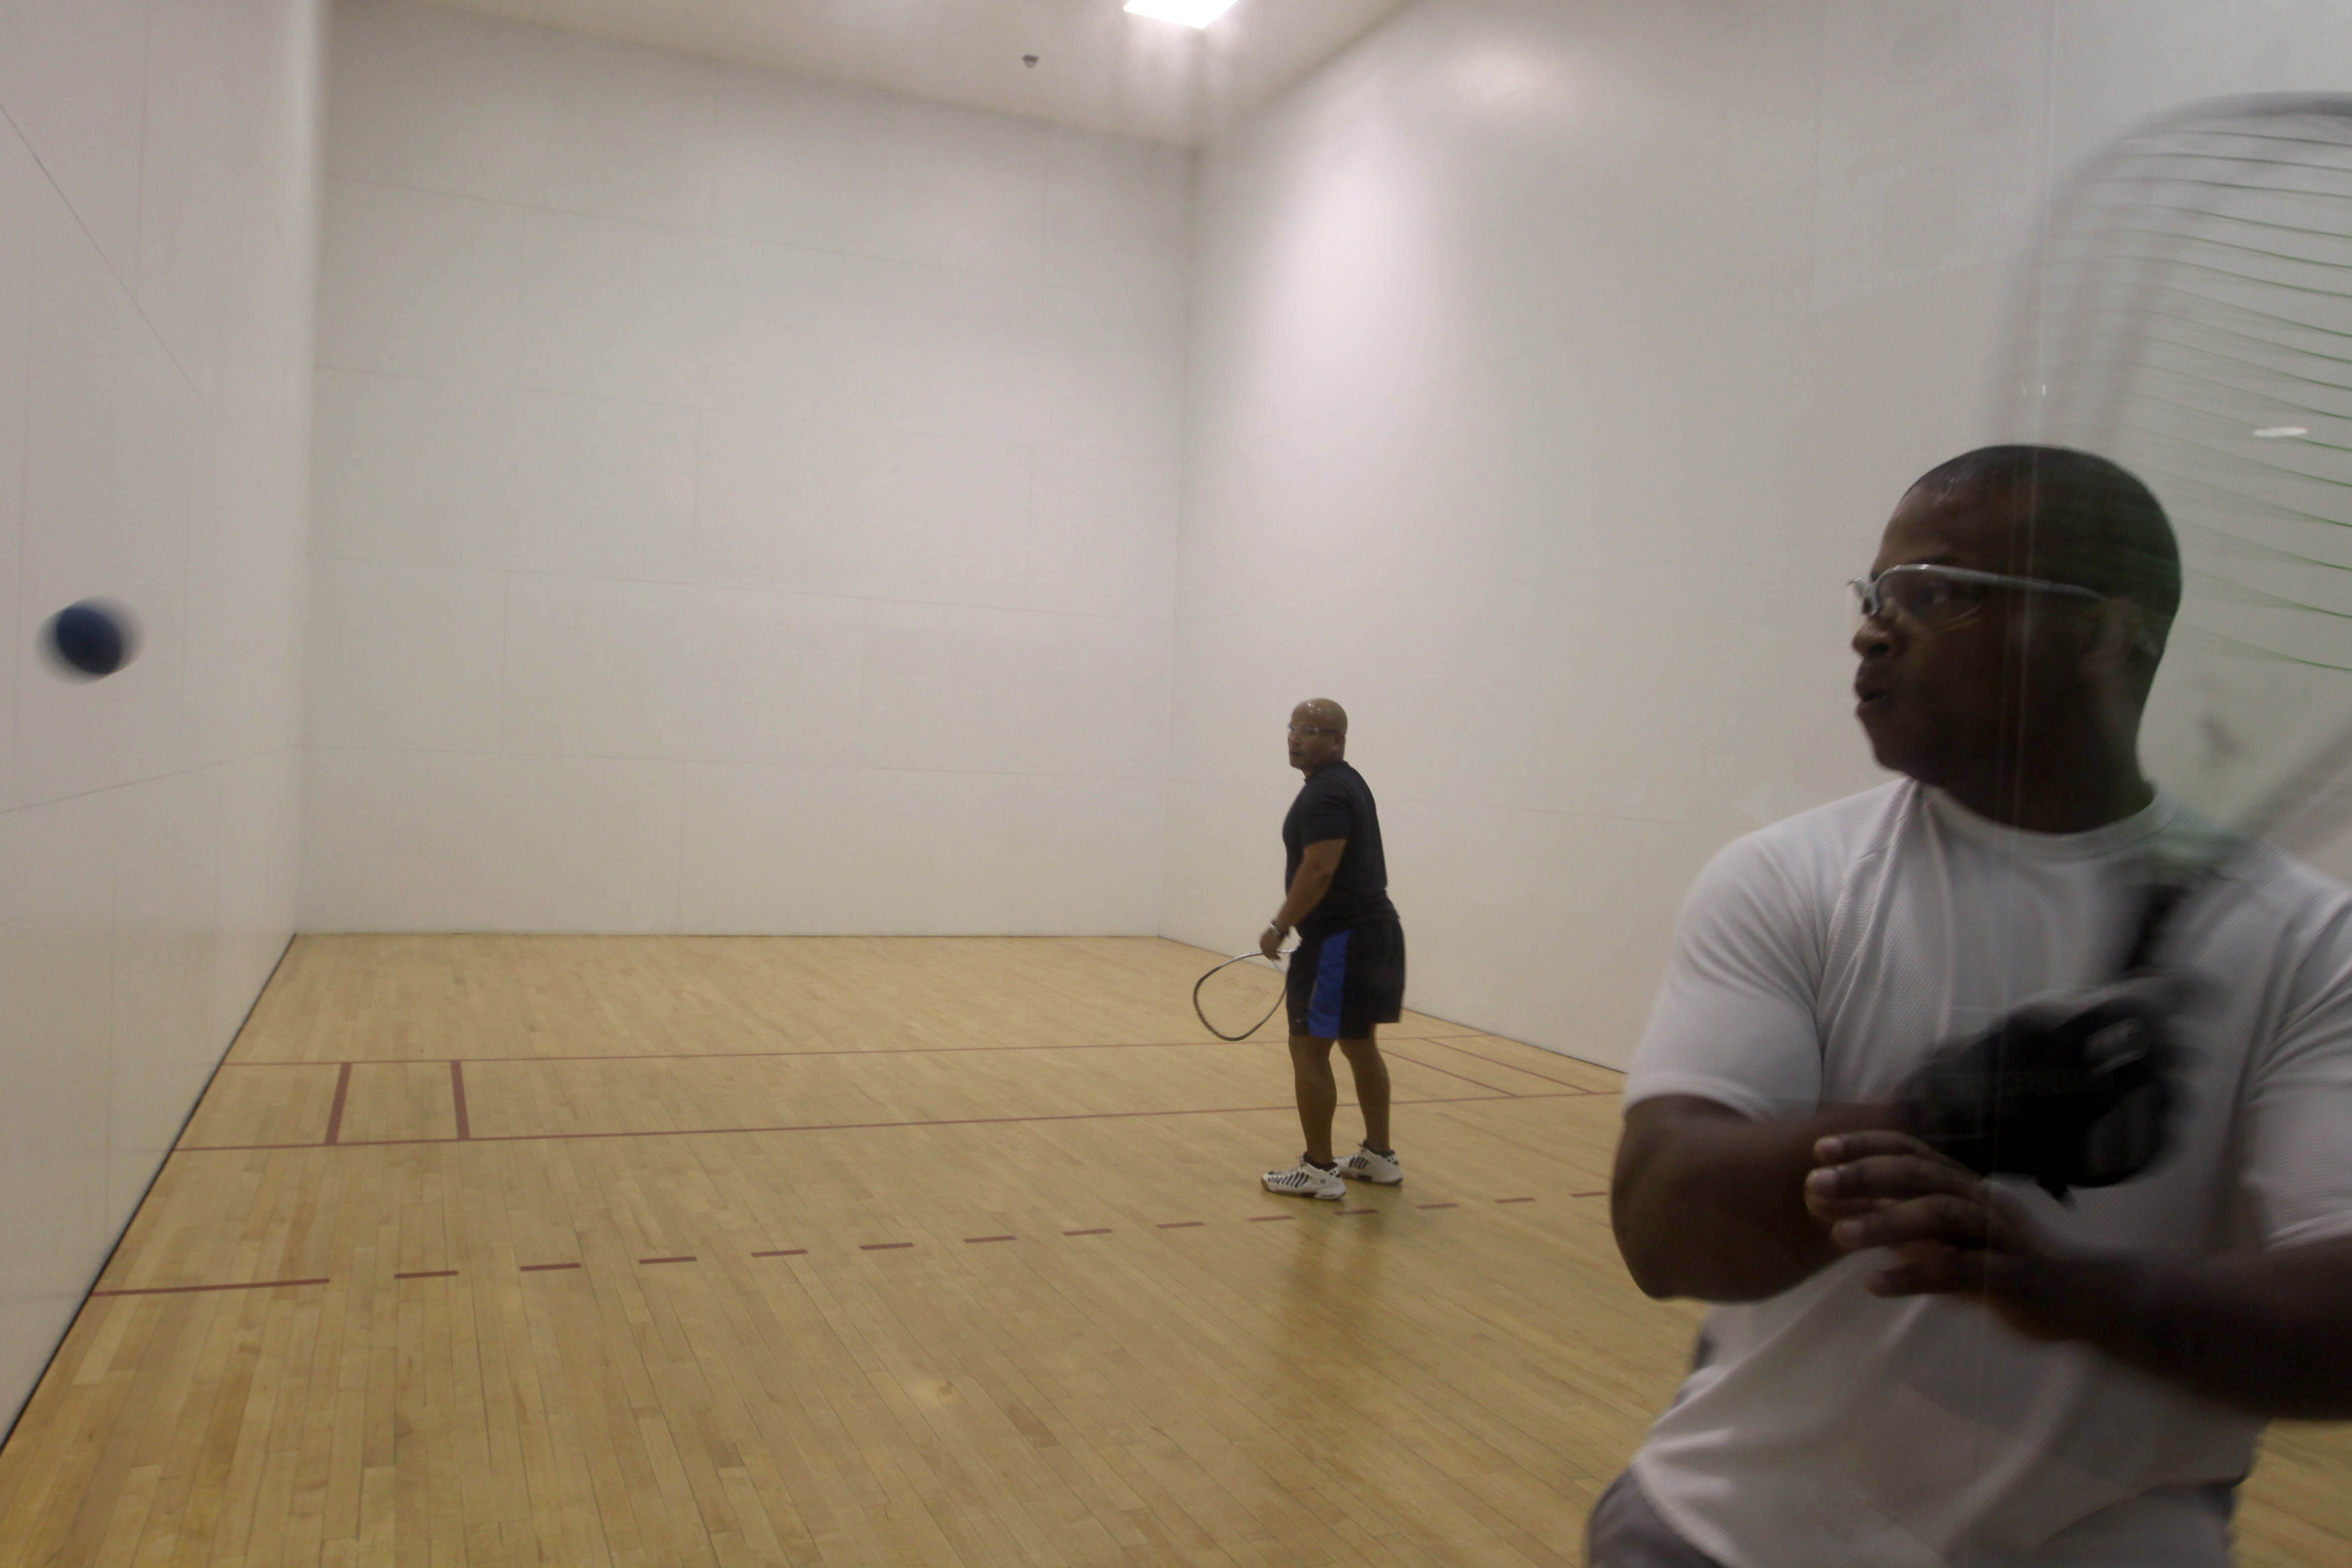
floor, playing, exercise, competition, men, sports, walls, court, ball game, handball, racquet sport, aerobic, racquetball, wall ball sports